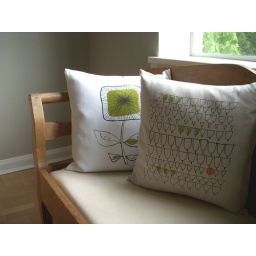
two 18" pillows in white and pebble